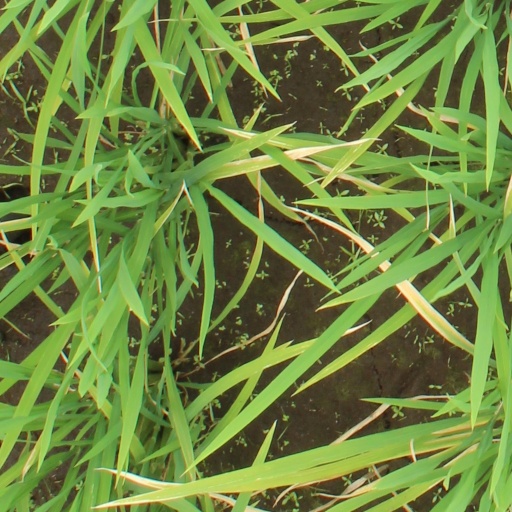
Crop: rice